Sky position (RA, Dec in degrees): 194.06, 19.167
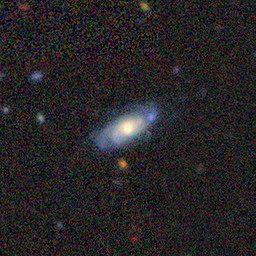
Galaxy morphology: Unbarred Loose Spiral Galaxies